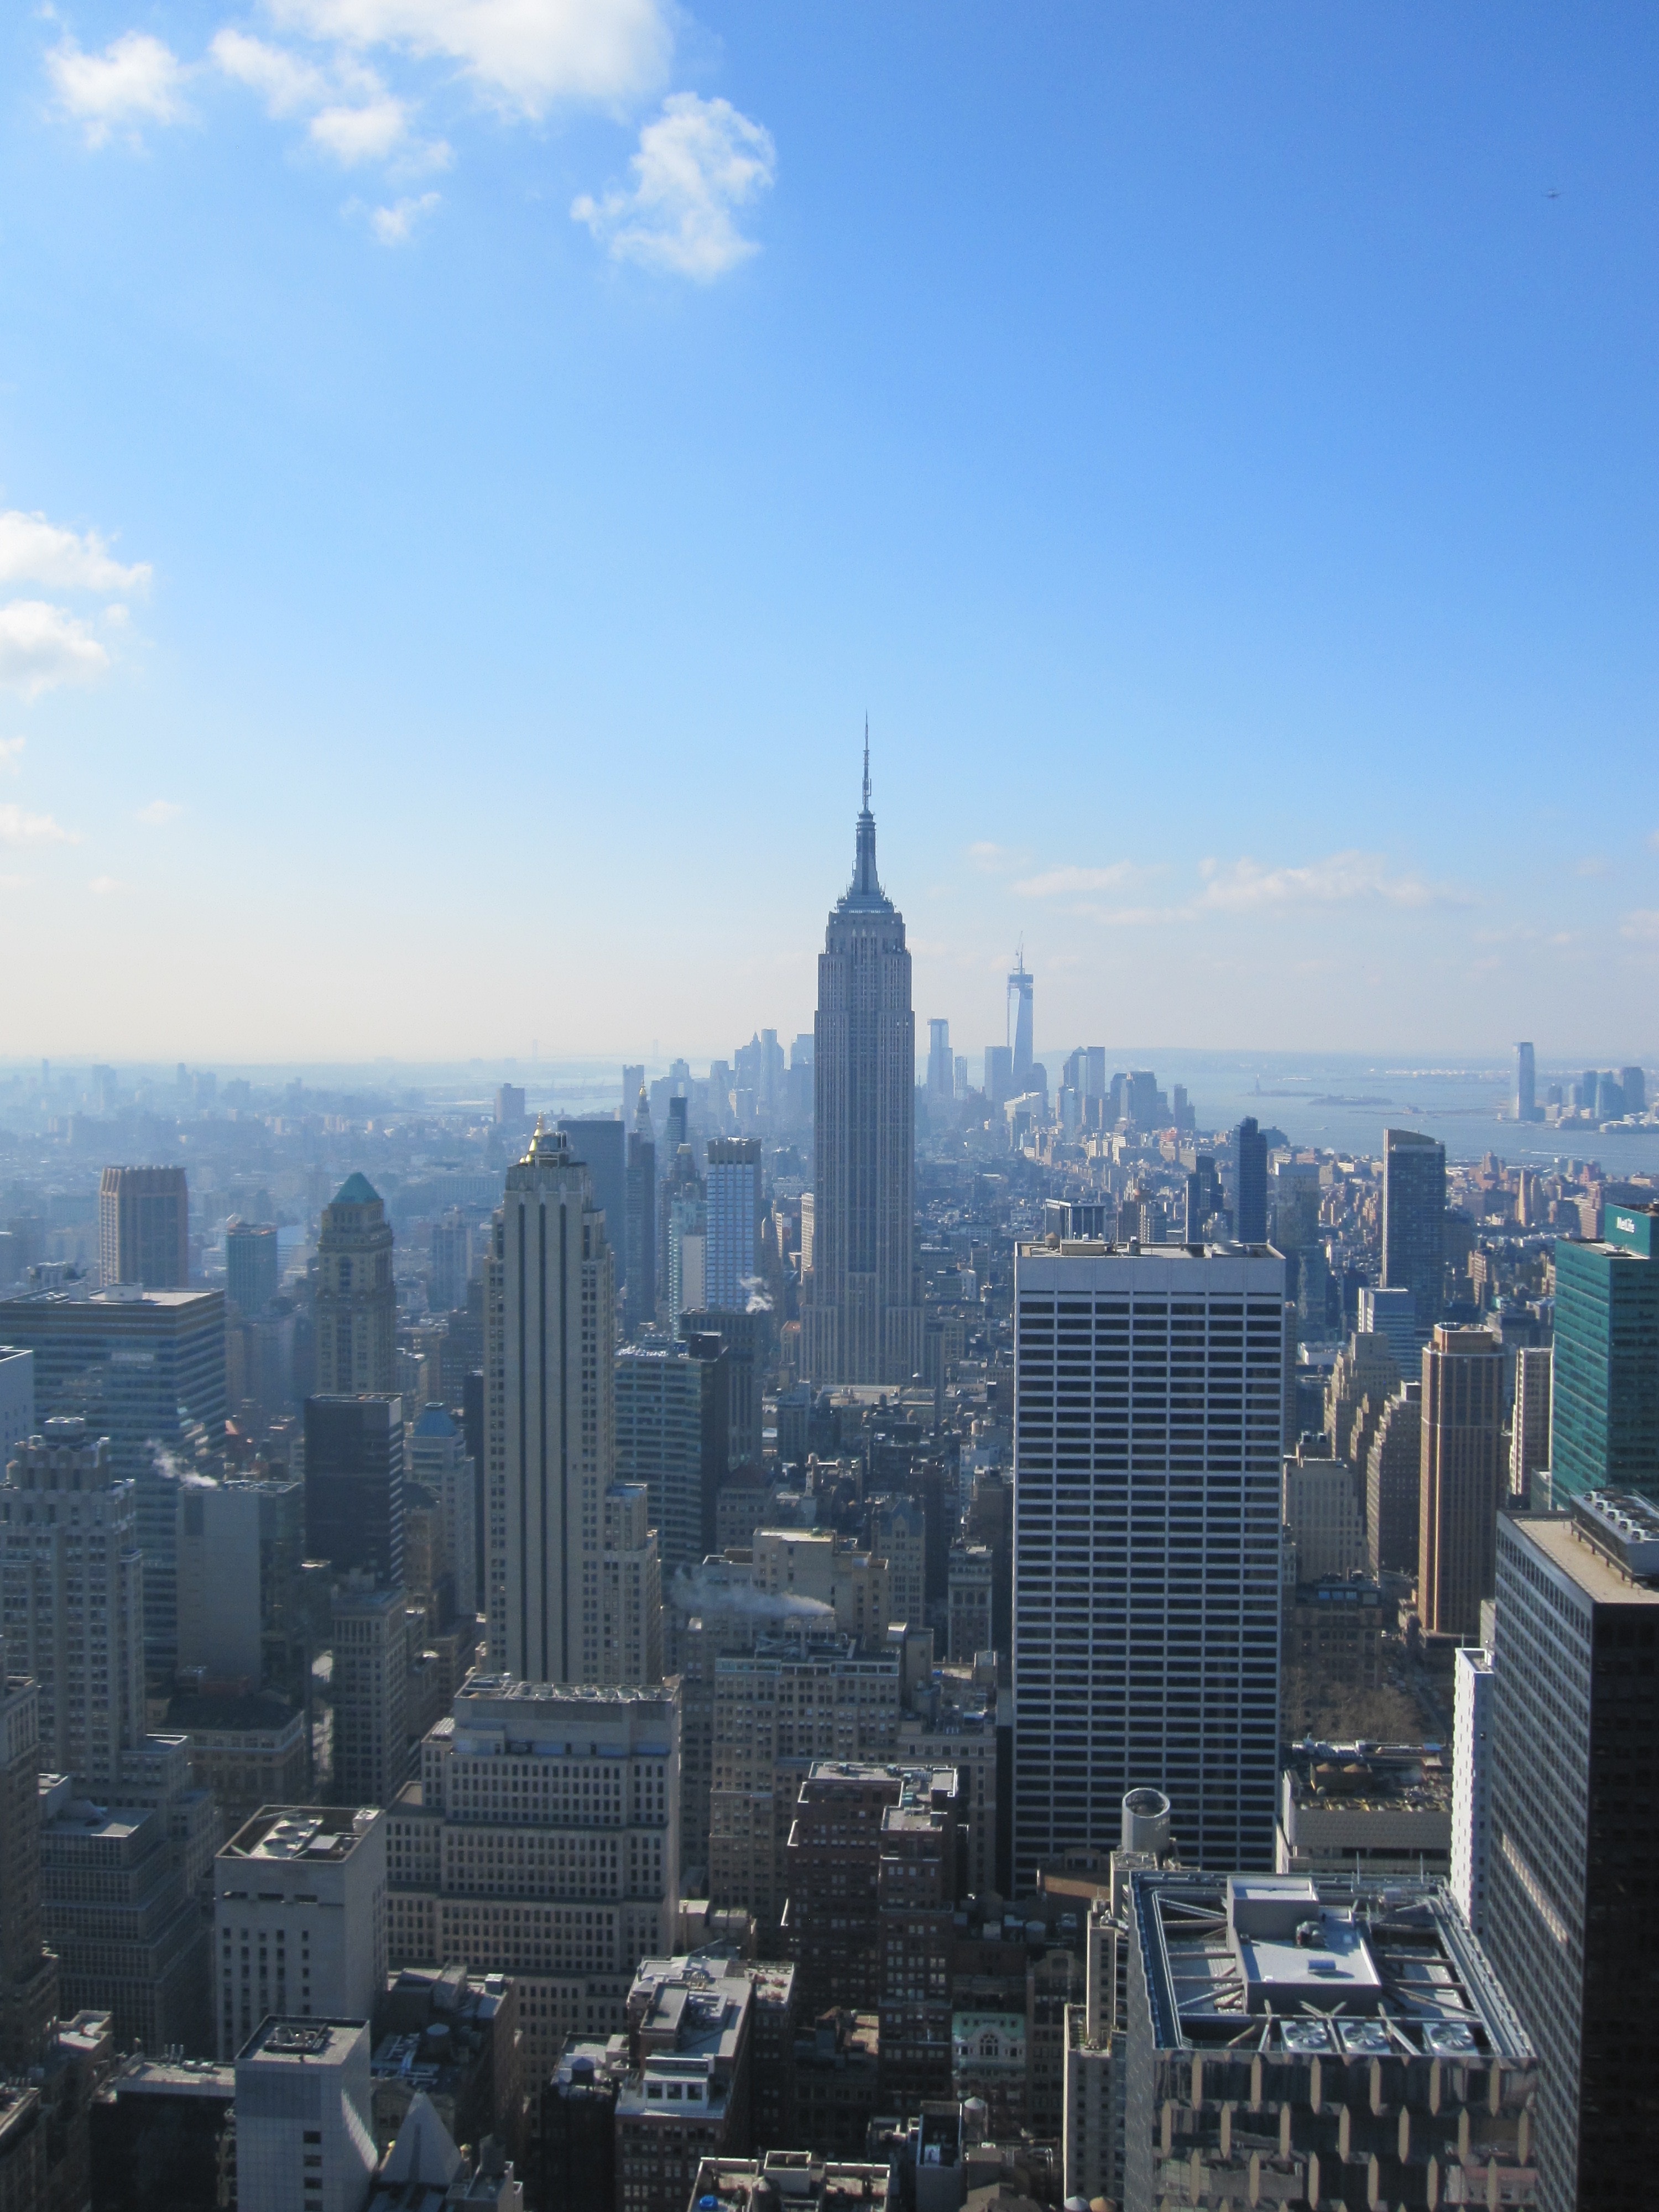
horizon, skyline, city, skyscraper, new york, new york city, cityscape, downtown, tower, nyc, landmark, empire state building, tower block, buildings, spire, metropolis, urban area, geographical feature, human settlement, atmosphere of earth, metropolitan area